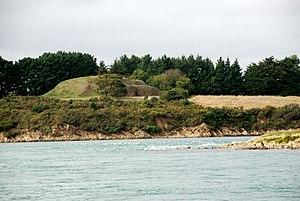
Cairn situé au sud de l'île. Construction vers -3500.
Le cairn de Gavrinis est un monument mégalithique situé sur l'île de Gavrinis dépendant de la commune morbihannaise de Larmor-Baden.